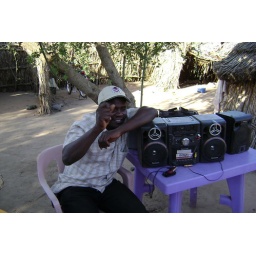
His ghettoblaster is being run by a car battery without the car, all carried to the house on his bicycle.